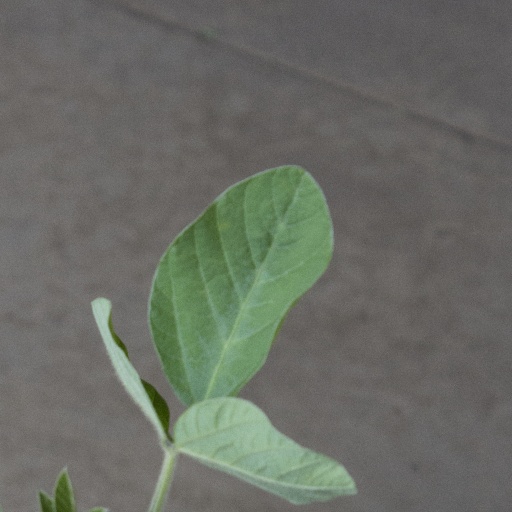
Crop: soybean